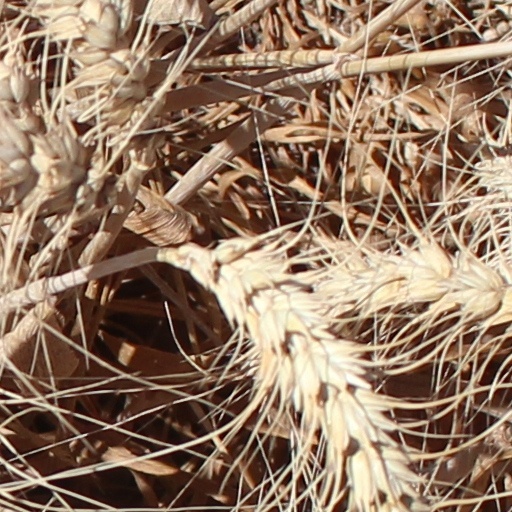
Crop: wheat